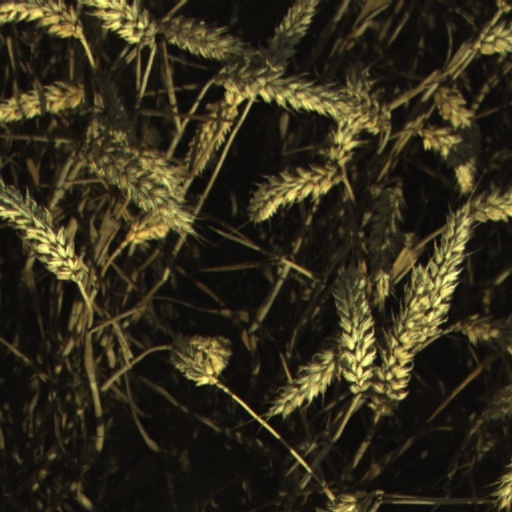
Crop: wheat